Geography of Scotland in the Middle Ages

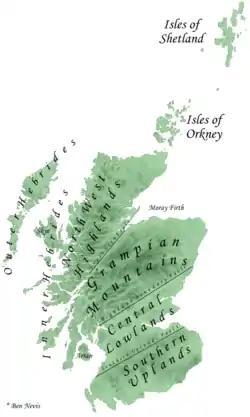
The topography of Scotland

Modern Scotland is half the size of England and Wales in area, but with its many inlets, islands and inland lochs, it has roughly the same amount of coastline at 4,000 miles. Only a fifth of Scotland is less than 60 metres above sea level. Its east Atlantic position means that it has very heavy rainfall, today about 700 cm per year in the east and more than 1,000 cm in the west. This encouraged the spread of blanket peat bog, the acidity of which, combined with high levels of wind and salt spray, made most of the islands treeless. The existence of hills, mountains, quicksands and marshes made internal communication and conquest extremely difficult and may have contributed to the fragmented nature of political power. The early Middle Ages was a period of climate deterioration, with a drop in temperature and an increase in rainfall, resulting in more land becoming unproductive. This was reversed in the period c. 1150 to 1300, with warm dry summers and less severe winters allowing cultivation at much greater heights above sea level and making land more productive. In the late Middle Ages, average temperatures began to reduce again, with cooler and wetter conditions limiting the extent of arable agriculture, particularly in the Highlands.